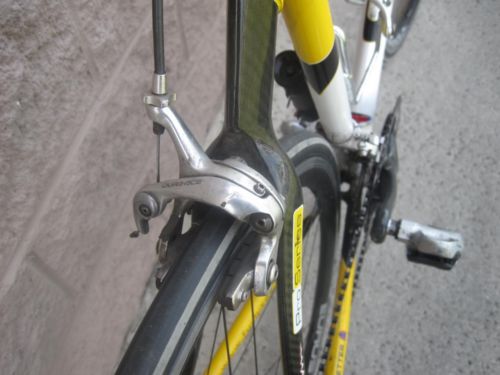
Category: bicycle